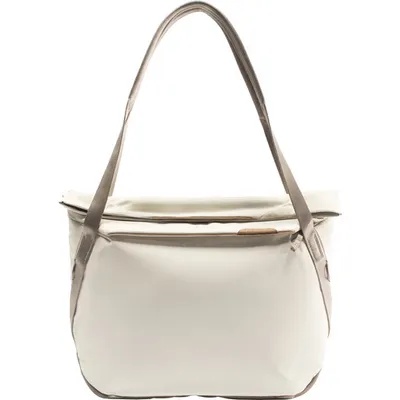
Peak Design Everyday Tote 15L v2 - Bone
The Peak Design Everyday Tote 15L v2 - Black is a new take on the classic tote bag. This bag can fit your camera carry and everyday carry in one bag while staying organized. It has a customizable, protective interior for your camera gear, a magnetic clasp for easy access and closure, a weatherproof, durable top zip, a stretchy internal pocket, and two external pockets, and carry straps outside your tote bag. It can fit one camera body with a lens, a couple of accessories, and up to four extra lenses, or a drone with a controller, batteries, and a charger, along with your everyday essentials such as your 13” laptop, jacket, and other small items like keys and passport. This bag has padded sleeves with a magnetic seal to secure your important items. It also has a carry option outside your tote using the Cord Hook system and external carry straps.
Brand: Peak Design
Category: Cameras & Optics > Camera & Optic Accessories > Camera Parts & Accessories > Camera Bags & Cases > Camera Tote Bags